Alfred de Breanski Jr.

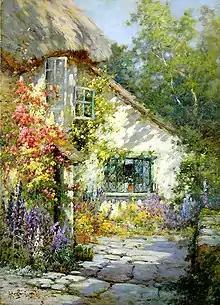
"A Home in Devon"

Born in London, he was the son of Alfred de Breanski and Annie Roberts, both of whom were also painters. He learnt his craft from his parents and at St. Martin’s School of Art, and met and became acquainted with Whistler during his time in France. He often worked in a similar style to his father, though they each have distinctive signatures. His paintings were exhibited at the Royal Academy and at the Royal Society of British Artists. He generally painted natural landscape and rustic scenes, showing the influence of Impressionism in his later life.